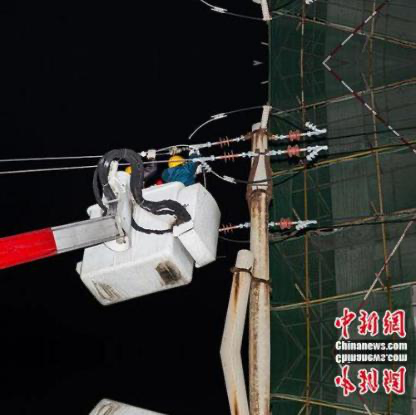
Objects in the image:
label: helmet